Alfred Rouleau

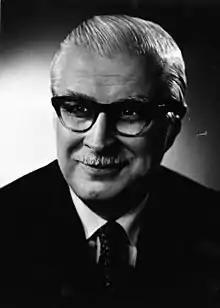

Alfred Rouleau, (August 19, 1915 – October 19, 1985) was a Canadian businessman and President of the Fédération du Québec des Caisses Populaires Desjardins, Quebec's largest credit union.